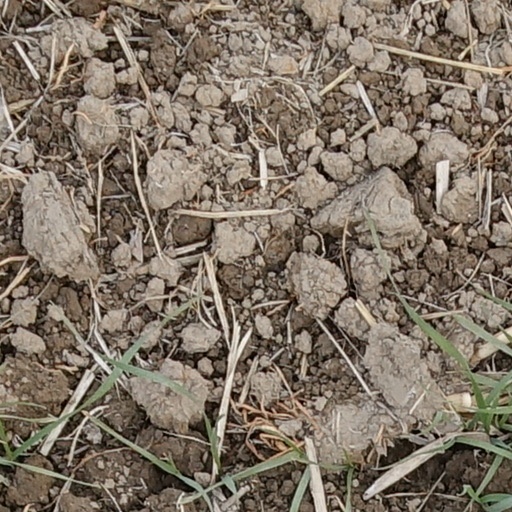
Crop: wheat